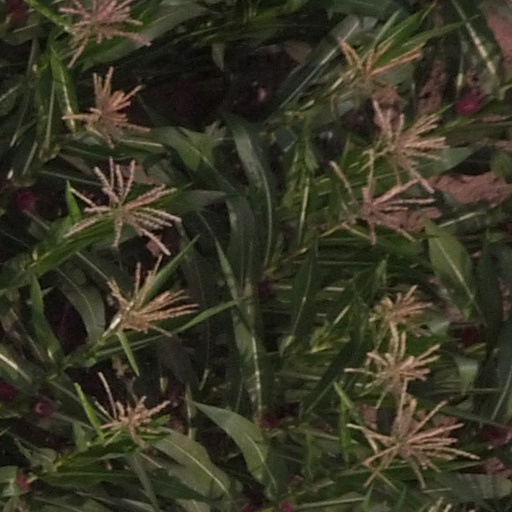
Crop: maize; corn